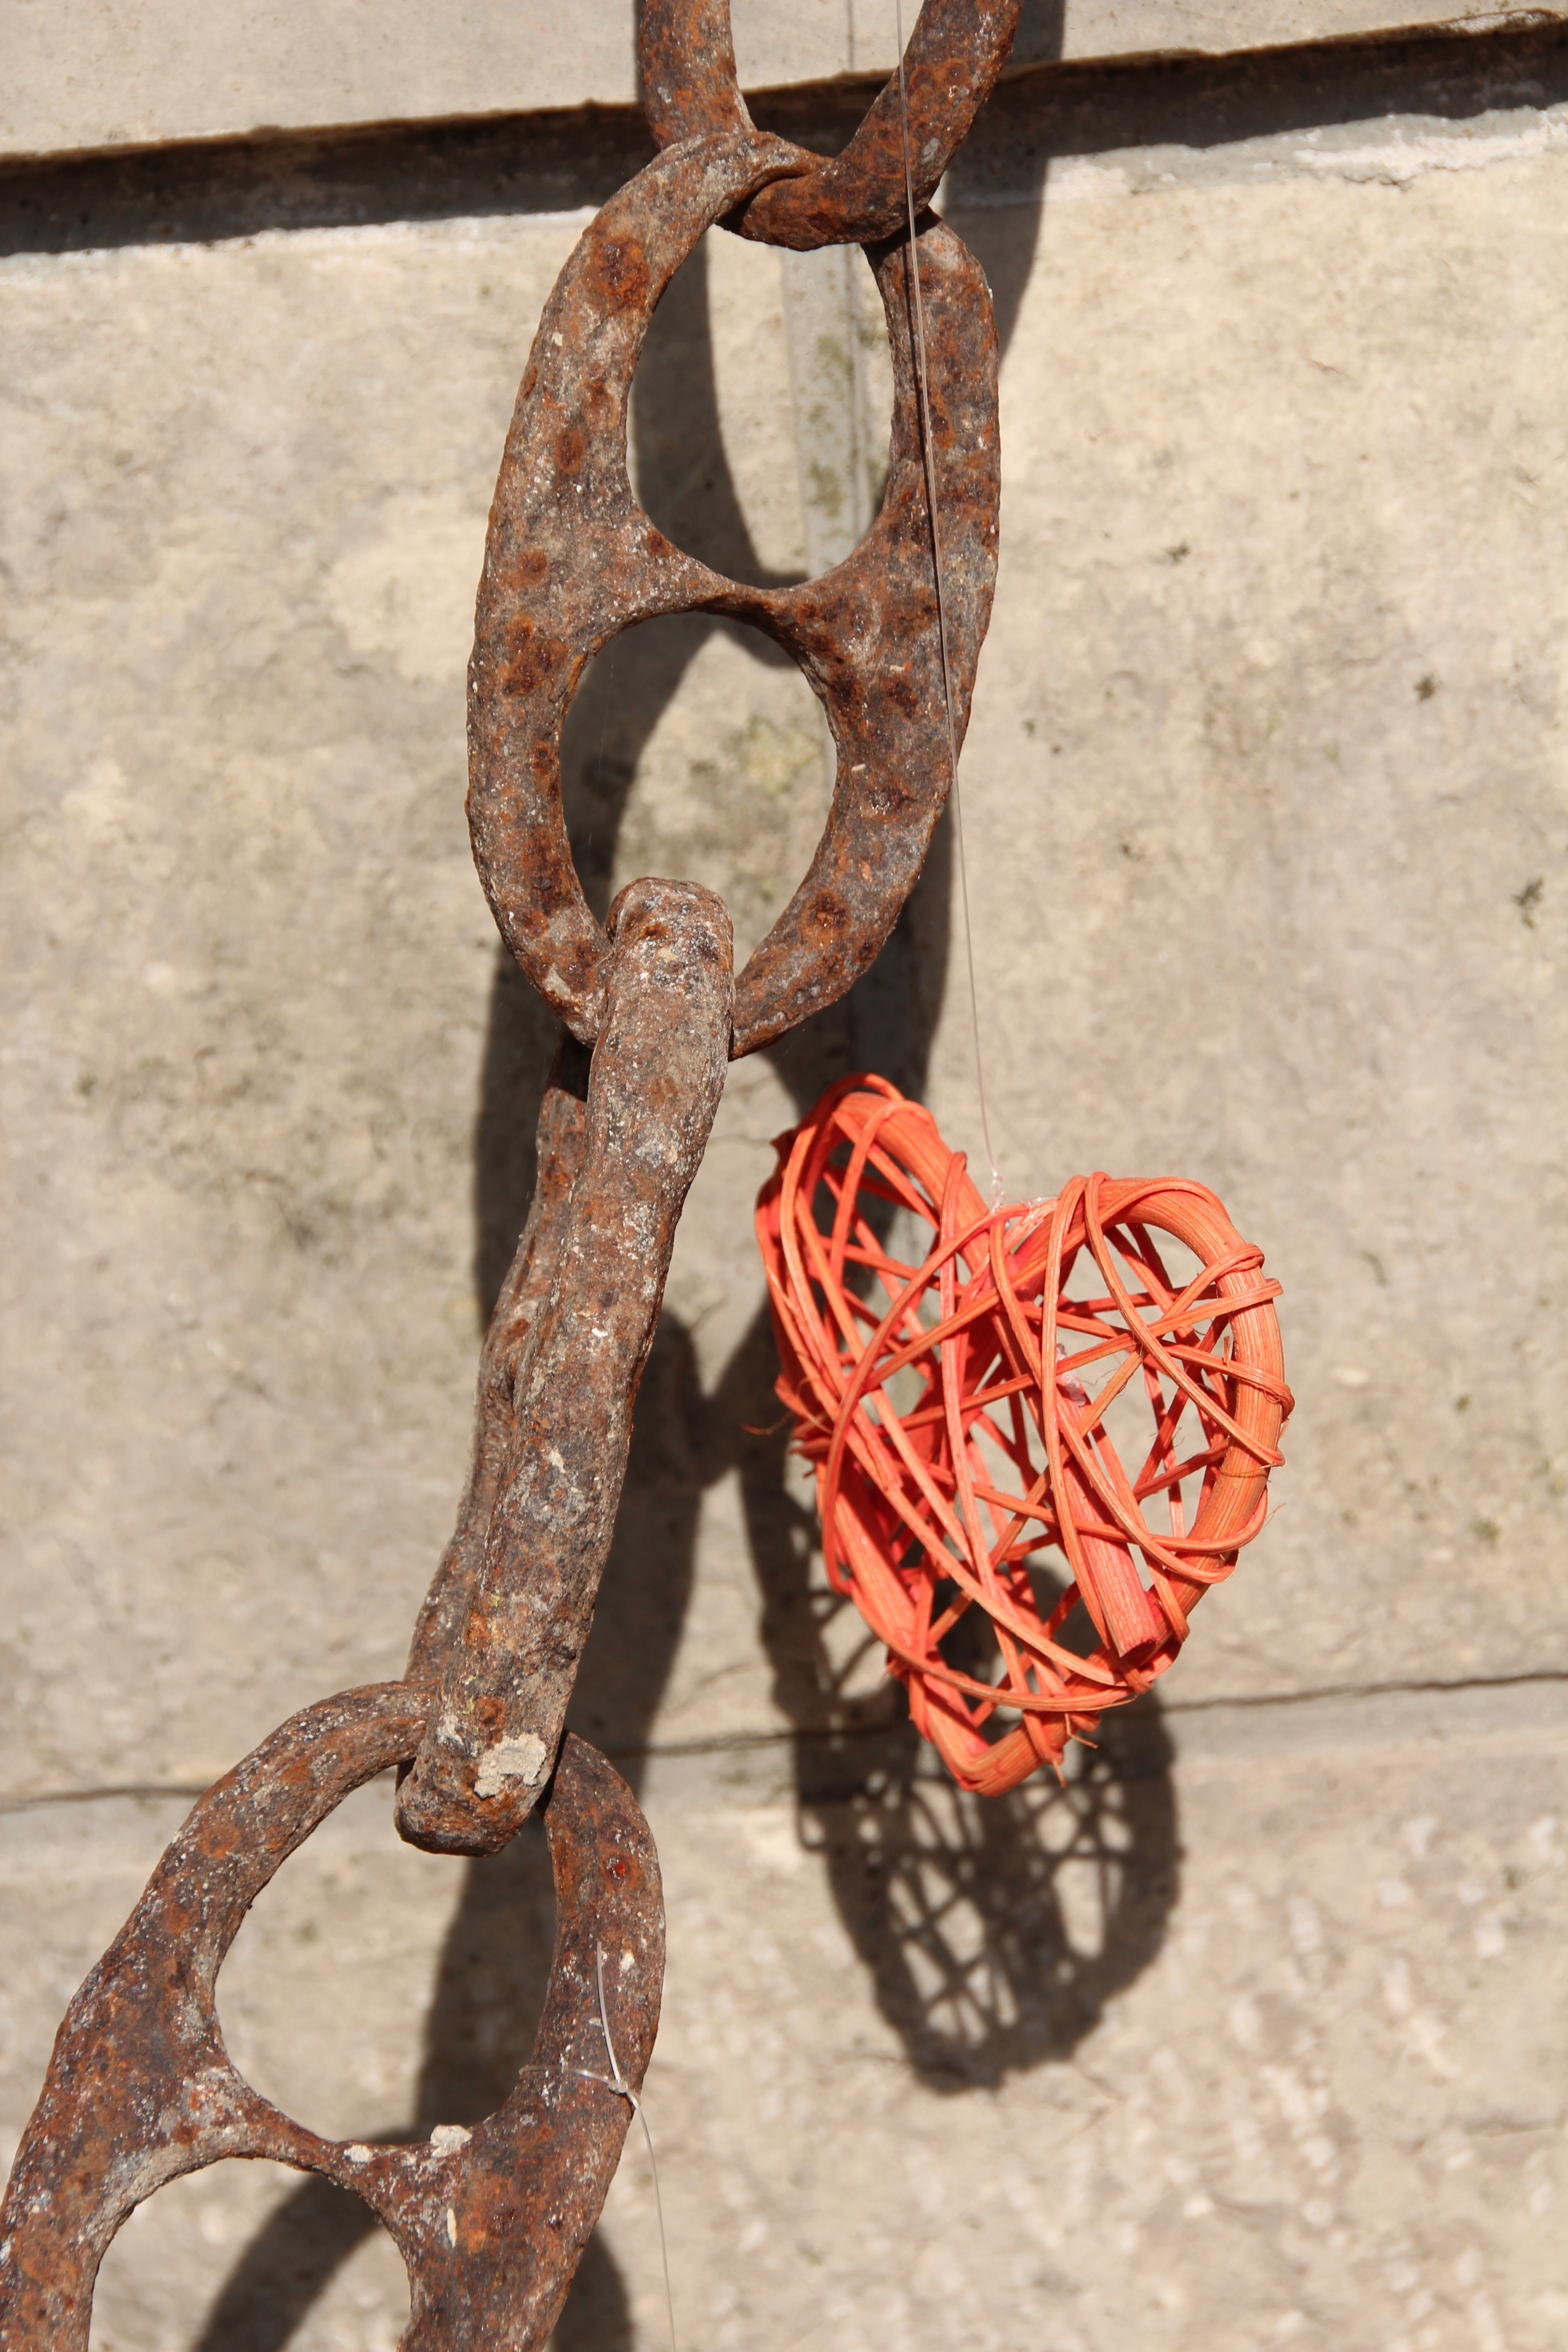
wood, chain, heart, rein, bridle, stainless, halter, horse tack